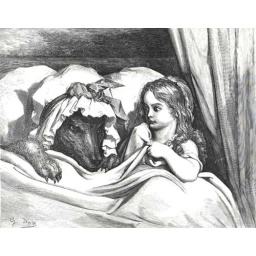
red riding hood in bed